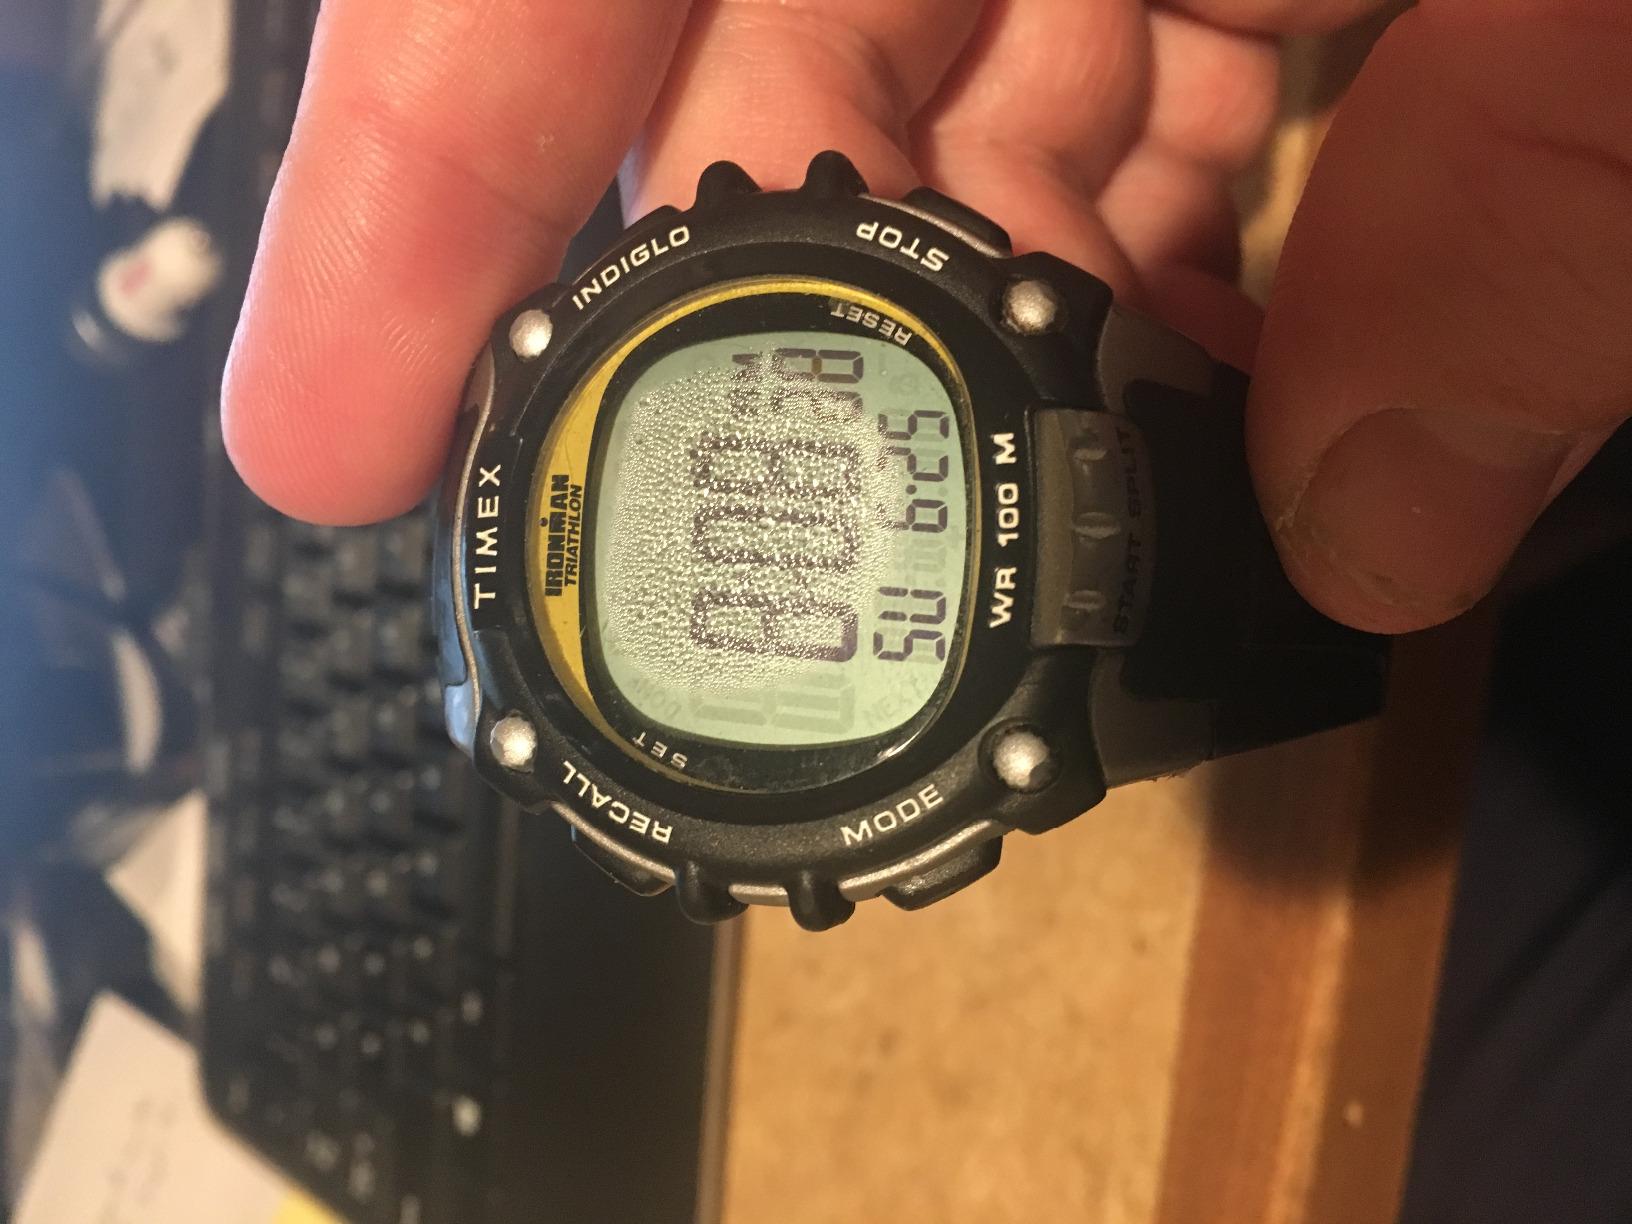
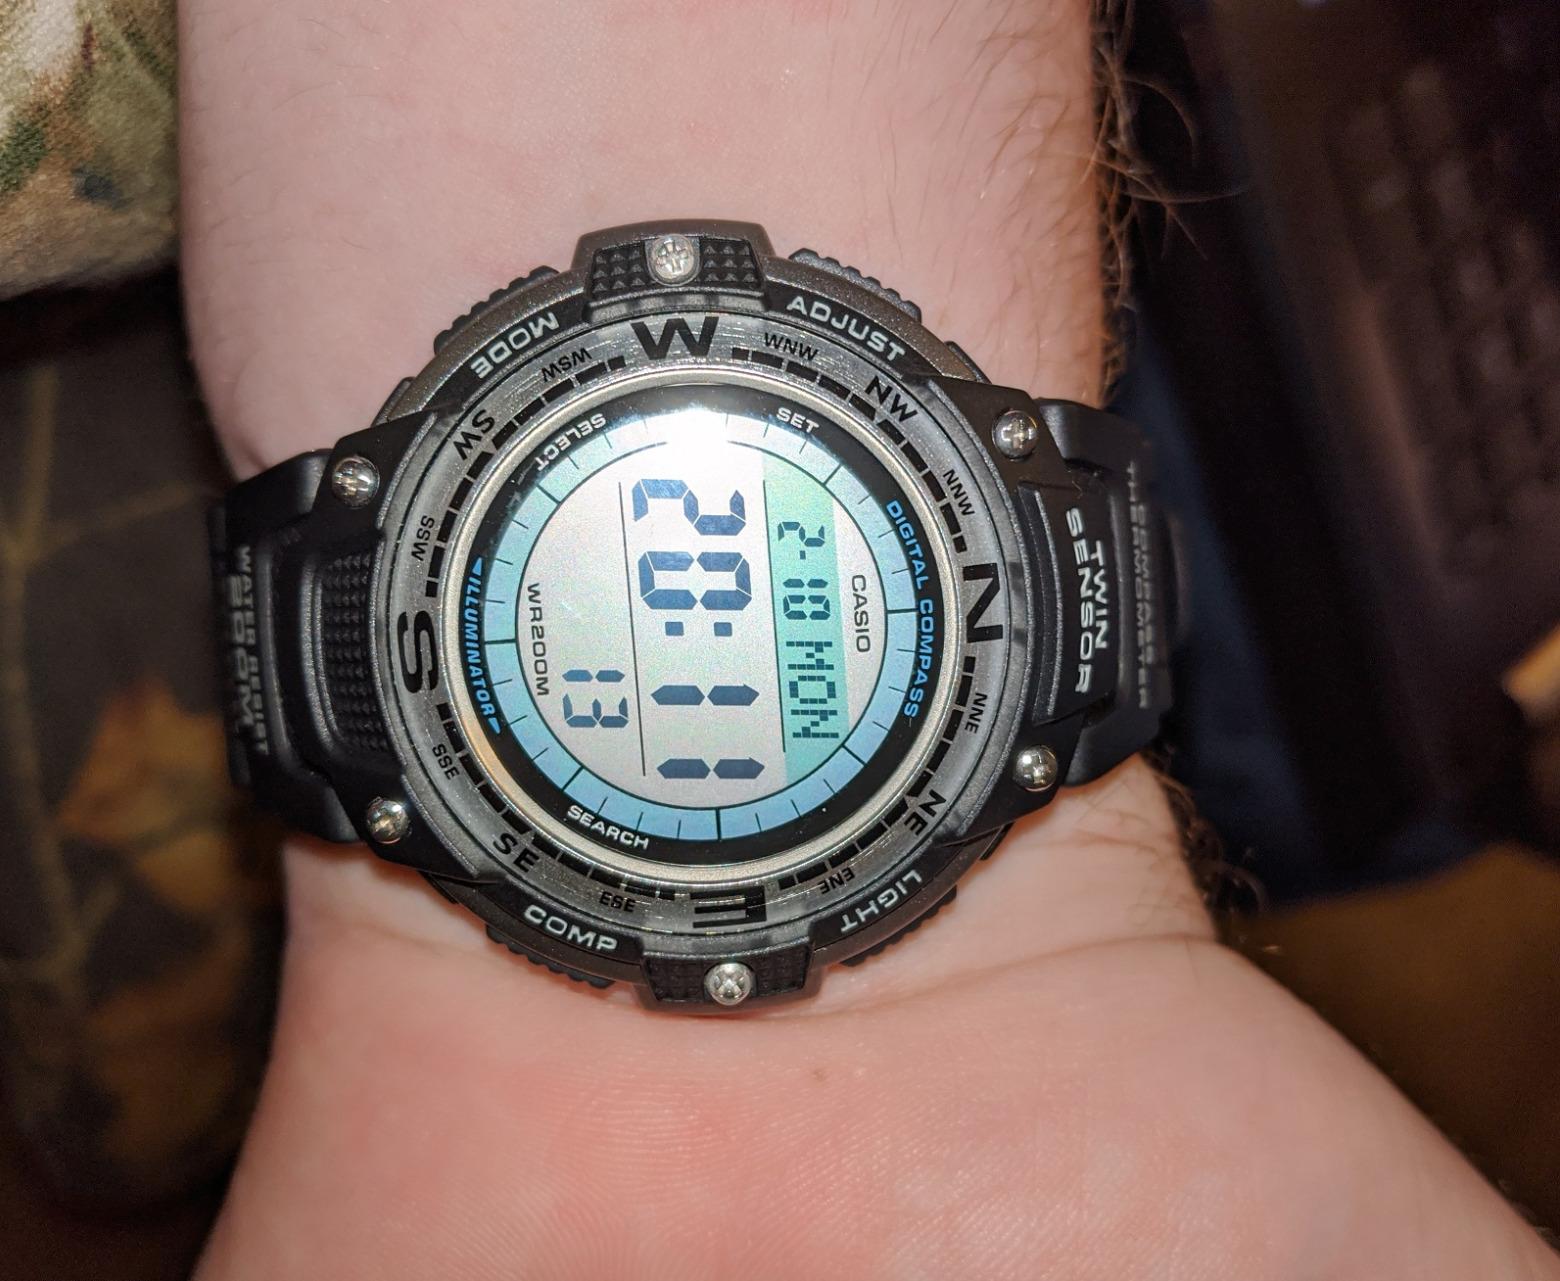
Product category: accessories_watch
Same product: no